Cannabis in Nigeria

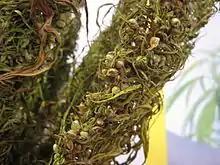
Dried seeds of "Cannabis sativa".

Though cannabis has long been present in Eastern and Central Africa, as well as throughout North Africa, most scholars believe cannabis only gained traction in Nigeria in the 20th century. It is widely believed that cannabis was introduced to the area by soldiers and sailors returning from conflict zones in North Africa and the Far East during and after World War II, though some scholars have stated that British colonial authorities had engaged in small-scale cannabis and coca cultivation as early as the 1930s.